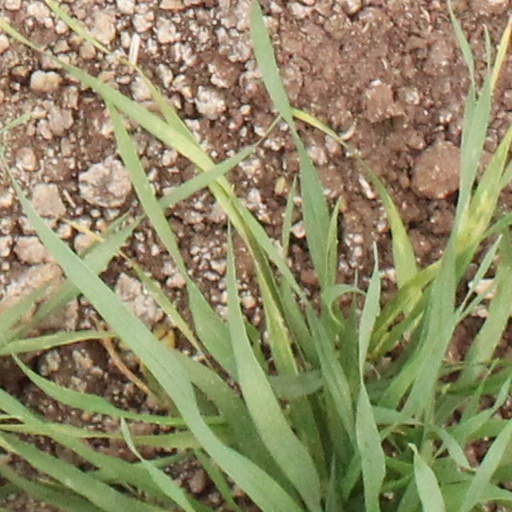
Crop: wheat